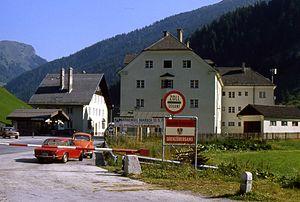
Le Tyrol est une région alpine de l’Europe centrale. Il s’étend sur la chaîne des Alpes orientales, sur une partie de l'Autriche et de l'Italie. La région est issue de l'ancien comté de Tyrol qui fut partagé à la suite de la Première Guerre mondiale ; depuis 2011, elle fait partie de l'Eurorégion Tyrol-Haut-Adige-Trentin.